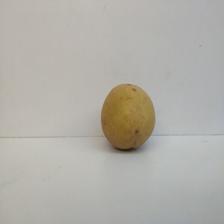
Size: Large